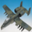
Label: airplane